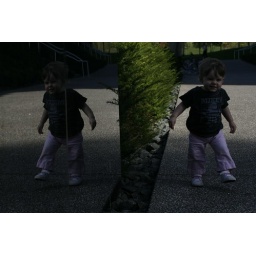
mirror sculptures in the back of the Guthrie theater